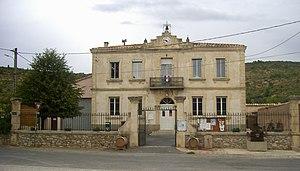
La mairie d'Albas
Albas est une commune française des Corbières, située dans le département de l'Aude, en région Occitanie.